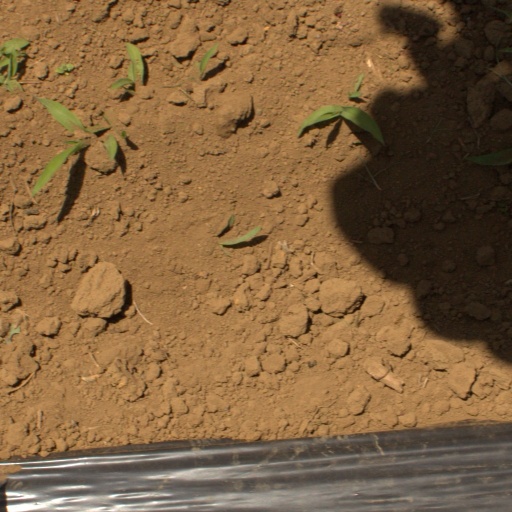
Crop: Jerusalem artichoke